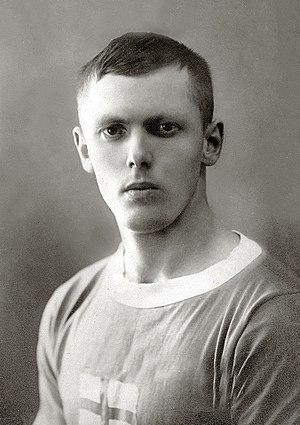
Eero Lehtonen est un ancien athlète finlandais spécialiste du pentathlon, ancienne épreuve olympique regroupant saut en longueur, lancer du javelot, 200 mètres, lancer du disque et 1 500 mètres